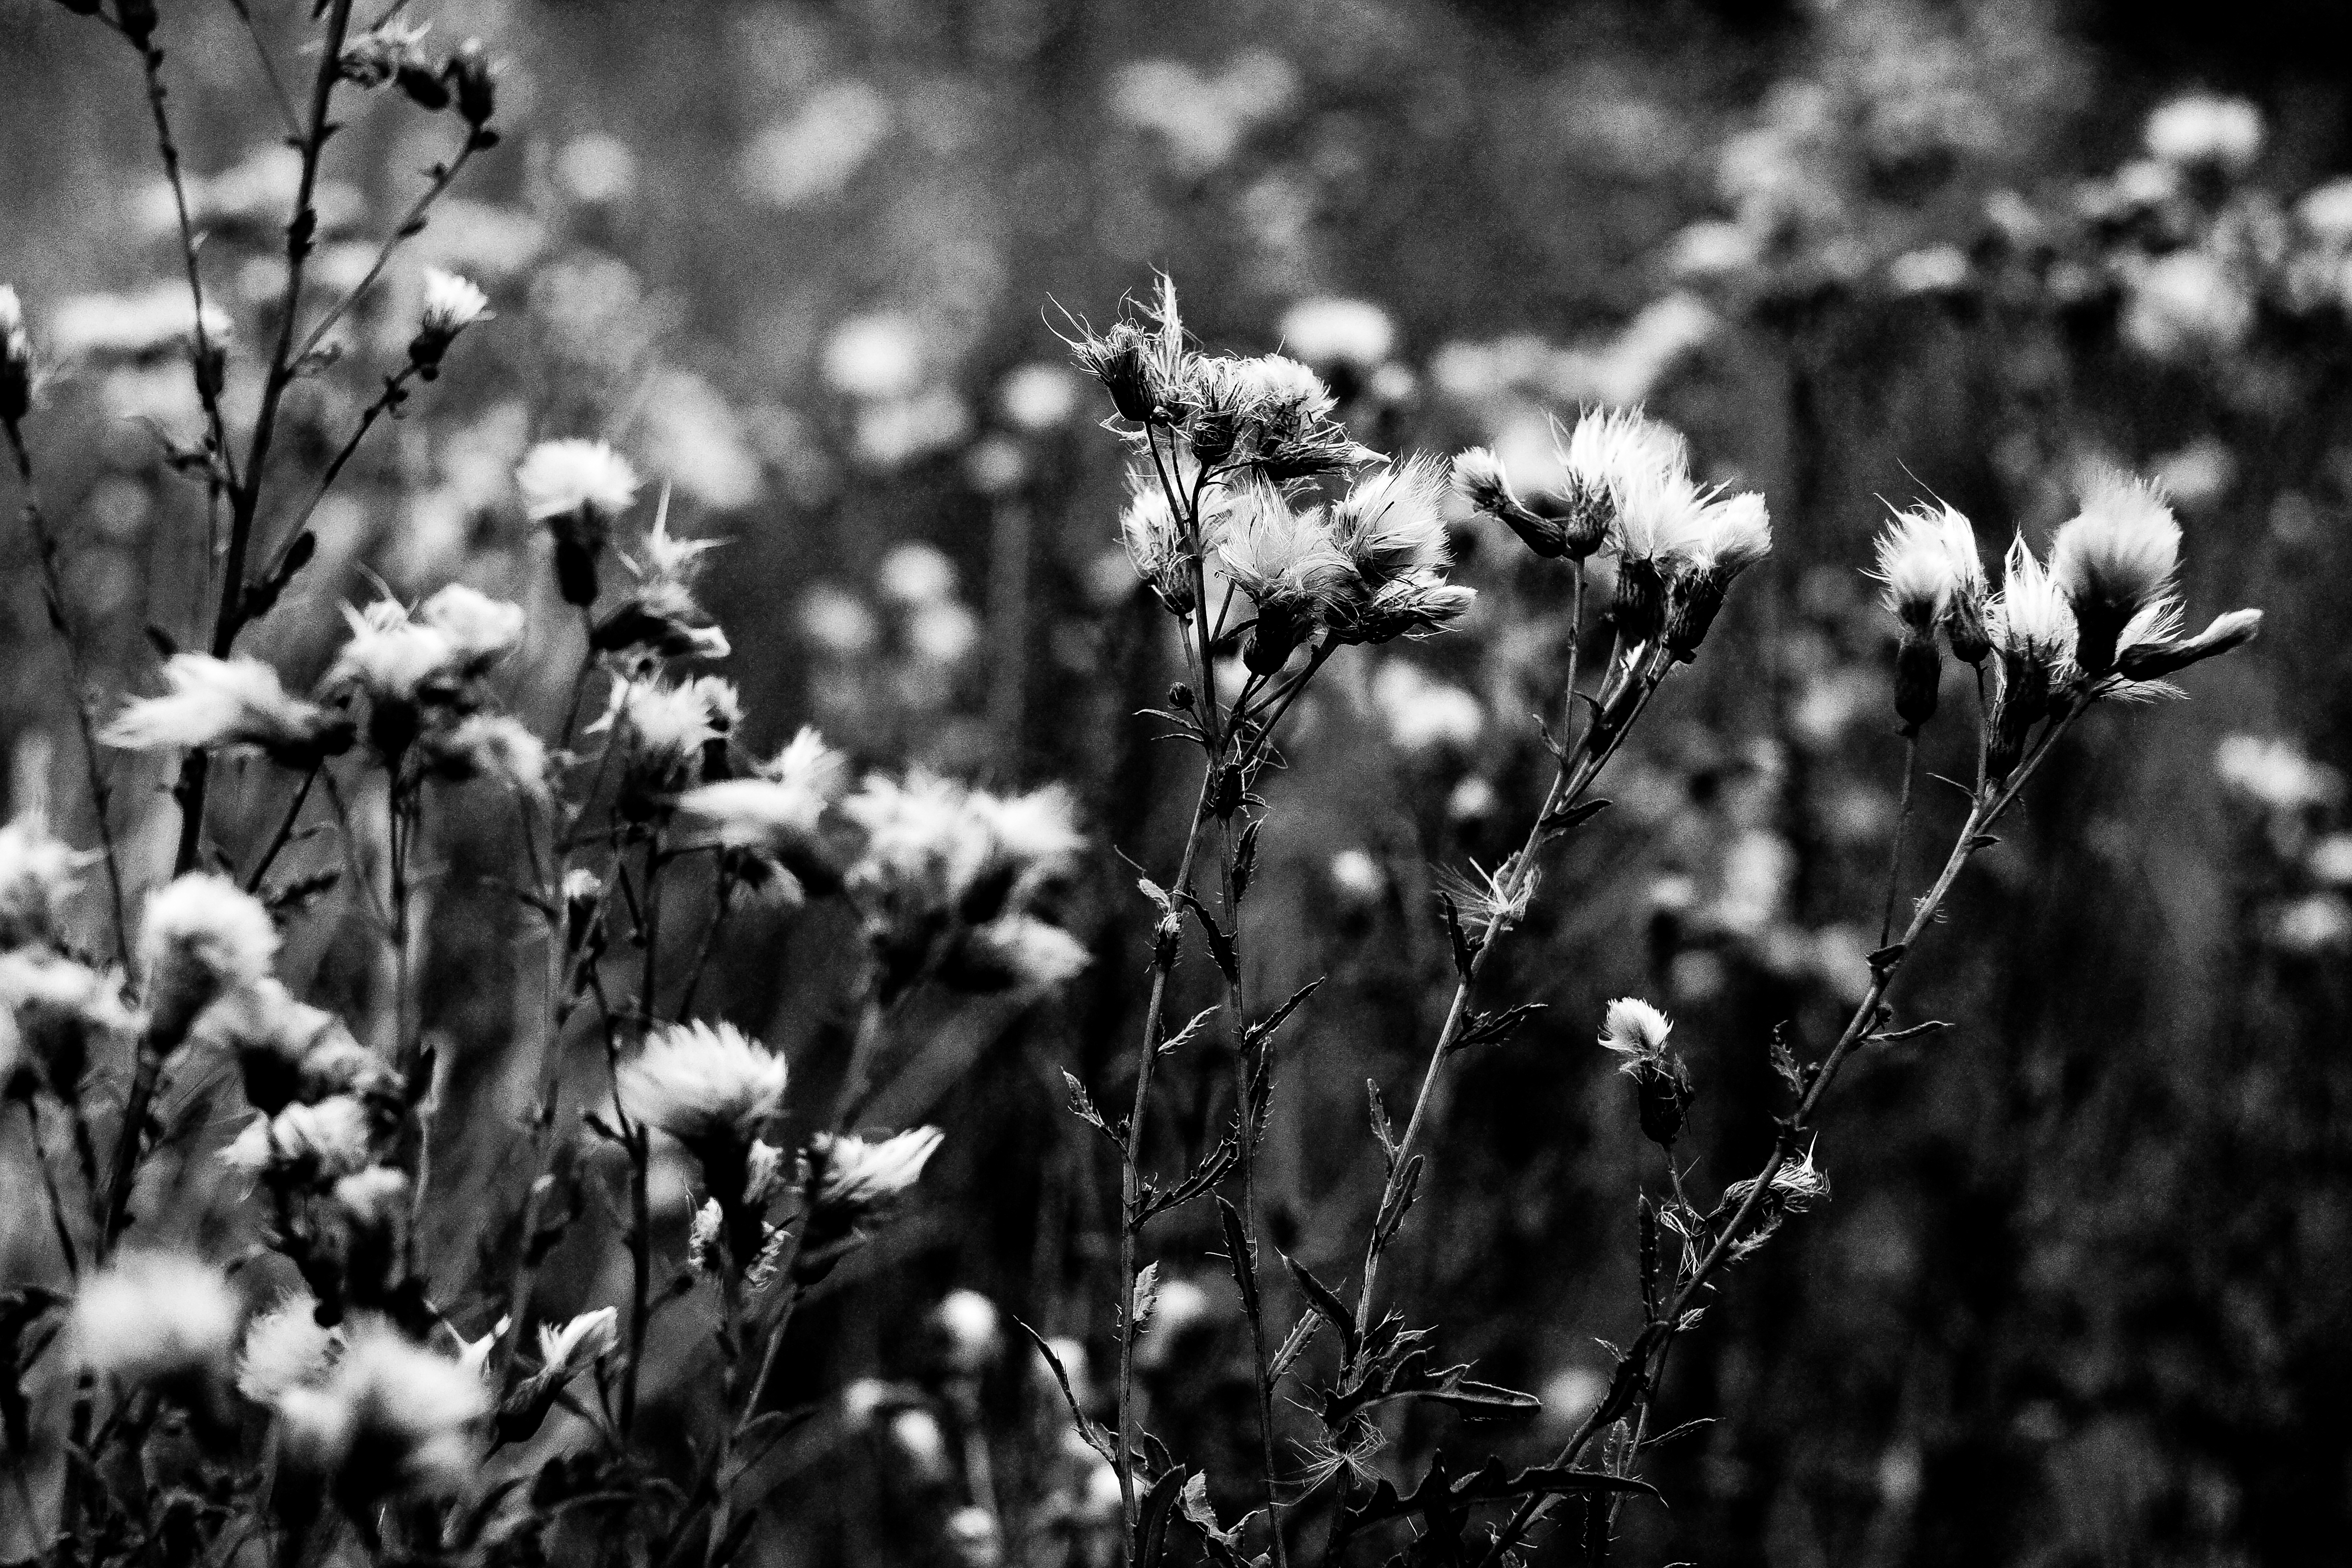
landscape, nature, grass, branch, black and white, plant, white, photography, sunlight, leaf, flower, spring, black, monochrome, flora, season, close up, blackwhite, germany, deutschland, landschaft, schwarzweiss, natuer, bayern, bavaria, natur, 1960, blume, monochrom, oberpfalz, freezing, macro photography, monochrome photography, plant stem